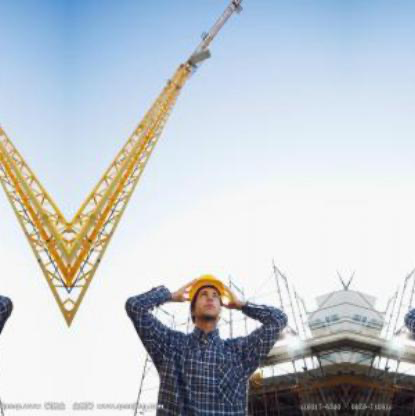
Objects in the image:
label: helmet